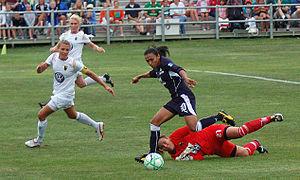
Marta Vieira da Silva, communément appelée Marta, est une footballeuse professionnelle brésilienne, née le 19 février 1986 à Dois Riachos, Alagoas, au Brésil. Elle a été sacrée six fois Meilleure footballeuse de l'année par la FIFA en 2006, 2007, 2008, 2009, 2010 et 2018. Elle est considérée comme la meilleure joueuse de tous les temps. Depuis 2017, elle évolue au poste d'attaquante pour le Orlando Pride. Marta est une membre de l'équipe du Brésil de football féminin depuis 2003.